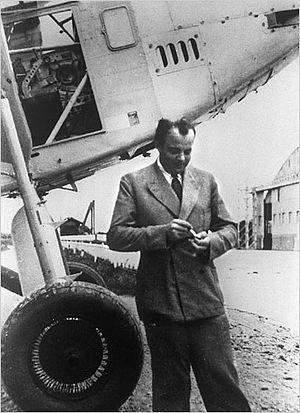
Tarfaya ⵟⴰⵔⴼⴰⵢⴰ est une ville côtière marocaine, chef-lieu de la province de Tarfaya, au sein de la région de Laâyoune-Sakia El Hamra. Elle est située au bord de l'océan Atlantique, au niveau du cap Juby, à environ 890 km au sud-ouest de la capitale Rabat, 100 km au nord-nord-est de Laâyoune et 100 km au sud-est de l'île de Lanzarote.
Antoine de Saint-Exupéry, né le 29 juin 1900 à Lyon et disparu en vol le 31 juillet 1944 au large de Marseille, est un écrivain, poète, aviateur et reporter français.